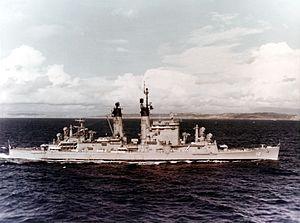
La classe Albany est une classe de trois croiseurs lance-missiles guidés de l'United States Navy en service entre 1962 et 1980. C'étaient des navires reconvertis, issus des classes Oregon City et Baltimore dont les coques et la propulsion étaient identiques. Toutes les superstructures et les armes d'origine ont été retirées et remplacées. Les navires convertis disposaient de nouvelles superstructures très hautes et la reconstruction s'appuyait fortement sur l'aluminium pour alléger le navire.